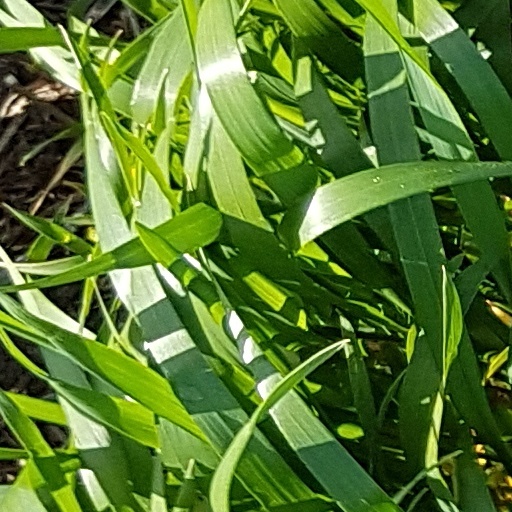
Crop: wheat